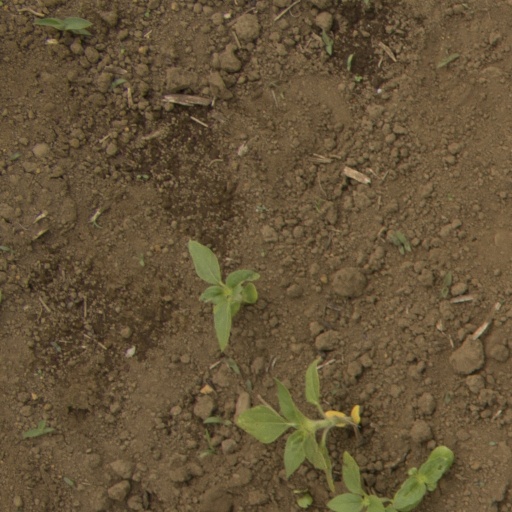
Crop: Jerusalem artichoke